War of the Goldsmith's Daughter

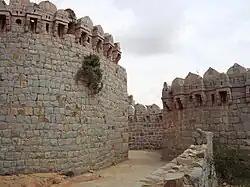
A fort at Mudgal

During the early weeks of Deva Raya's reign, an elderly Brahmin appeared at his court, bearing a tale that captured Deva Raya's imagination. The Brahmin recounted his recent pilgrimage to Benares on the Ganges, during which he passed through the city of Mudgal in the Doab. There, he learned of a goldsmith who resided in a nearby village and boasted a daughter of extraordinary beauty. Intrigued, the Brahmin decided to visit the goldsmith's home, where he was warmly welcomed. When Deva Raya I learned of the remarkable talents of his host's daughter, he expressed a desire to meet her. Upon seeing the daughter, named Parthal, the Brahmin was astounded by her surpassing beauty. He was so impressed that he decided to adopt her as his own child, eighteen months prior, in the summer of 1405. The Brahmin devoted himself to teaching Parthal music and dancing, skills in which he was an instructor in the temples. Remarkably, Parthal displayed a proficiency in these arts that matched her physical beauty, leading the Brahmin to believe that the gods had crafted her to be perfect in every aspect.